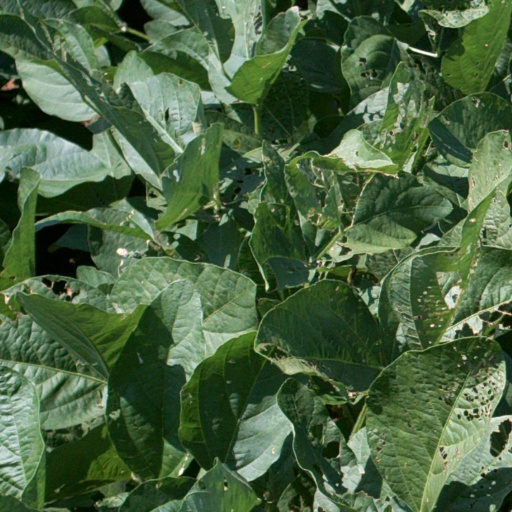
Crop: soybean